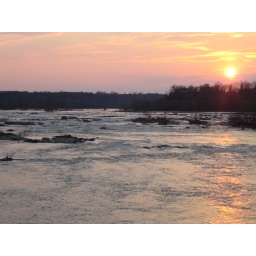
This was taken standing on the suspended bridge going over to Belles Isle.